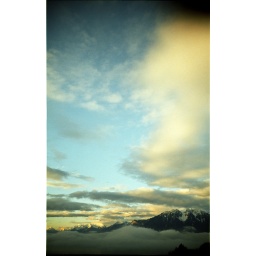
at 7:00 in the morning from the bus stop next to my house